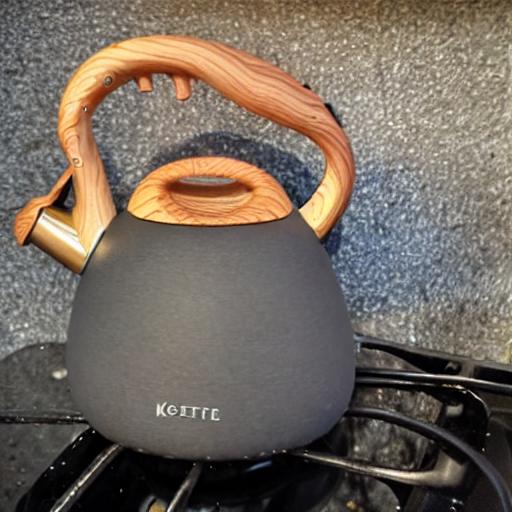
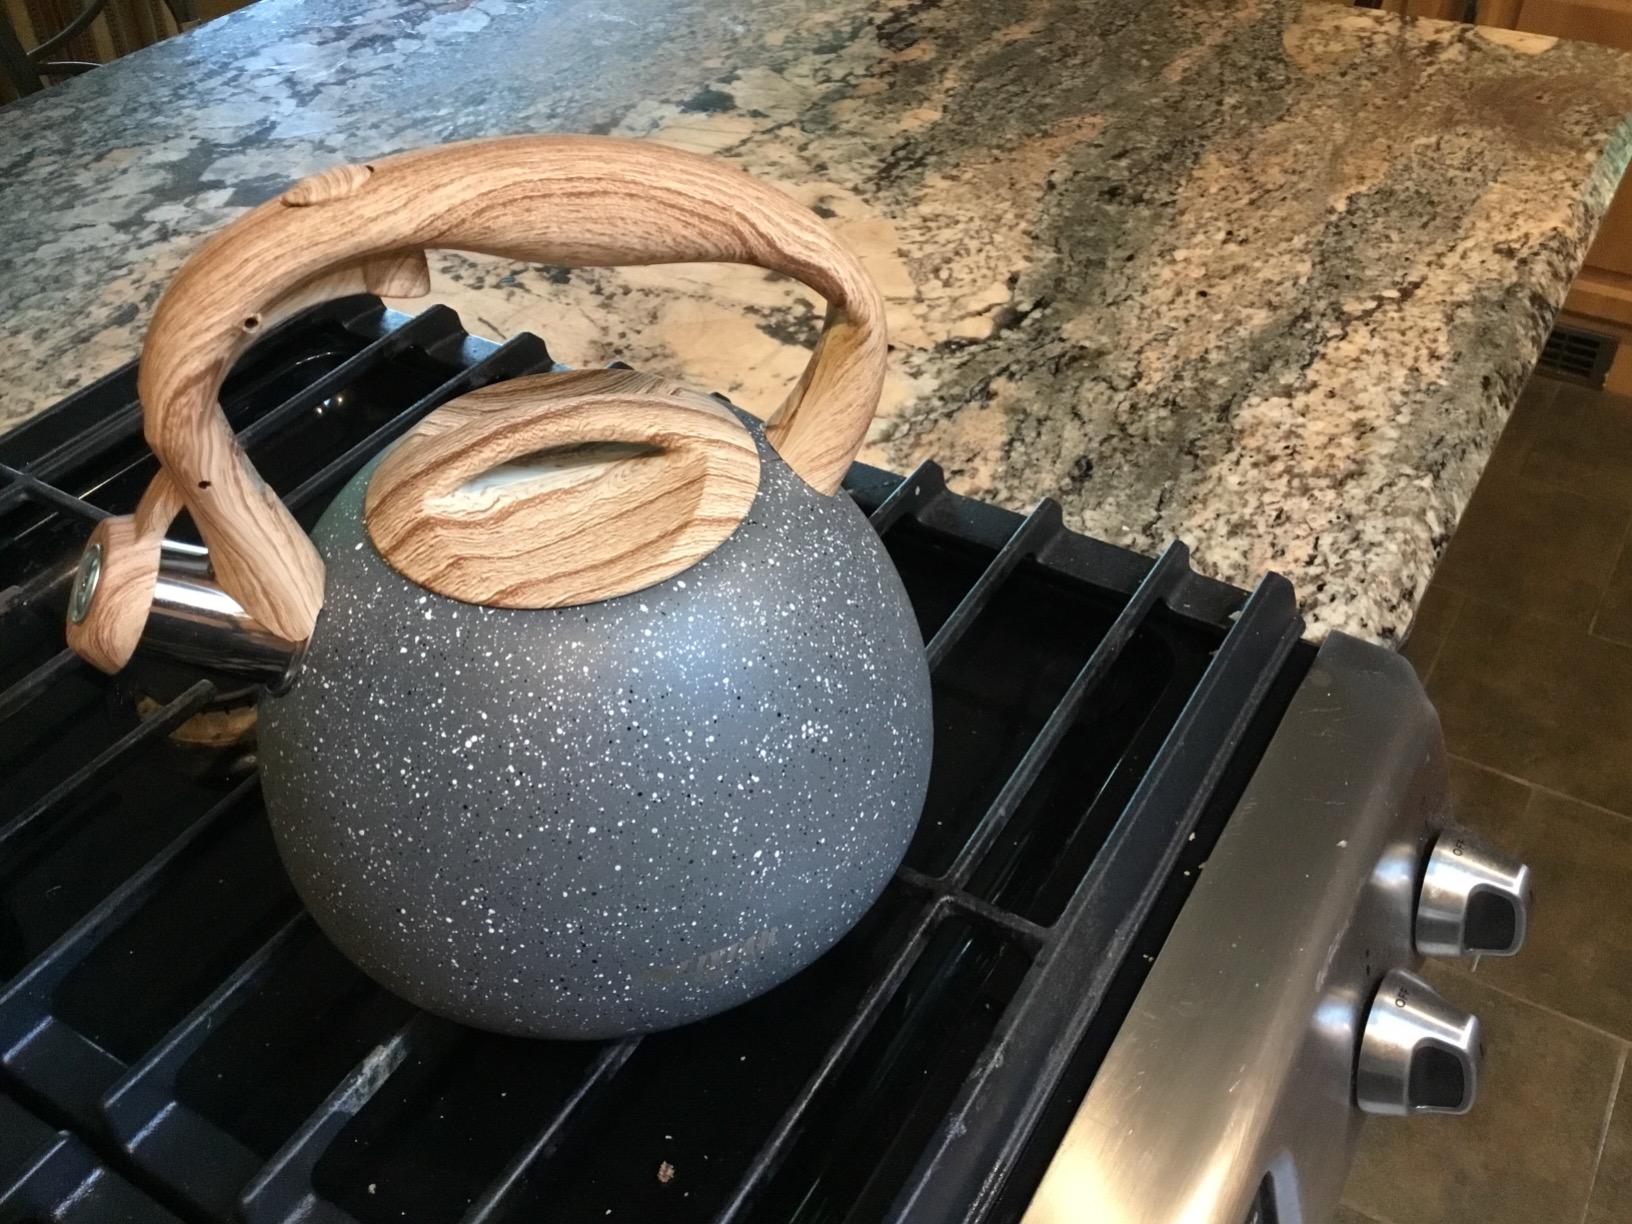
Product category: items_kettle
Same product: no